Catholic school

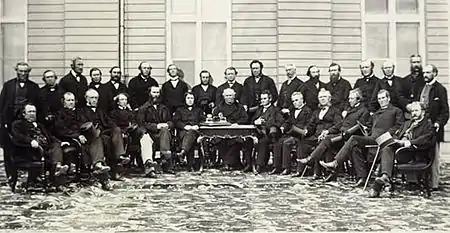
Delegates of the Quebec Conference of 1864. Retention of separate school boards with public funding was a major issue towards Canadian Confederation

Section 93 was the result of constitutional negotiations in the 1860s. Pre-existing rights for tax-funded minority Catholic and Protestant schools had become a significant point for negotiations surrounding Canadian Confederation. Retention of separate school boards with public funding was a significant issue, chiefly due to ethnic and religious tension between Canada's (primarily French-speaking) Catholic population and the (primarily English-speaking) Protestant majority. The issue was a subject of debate at the 1864 Quebec Conference. It was finally resolved at the London Conference of 1866 with a proposal to preserve the separate school systems in Quebec and Ontario. The agreement was written into the Constitution to the effect that the condition of education in each colony (or territory) when it entered Confederation would be constitutionally protected after that.